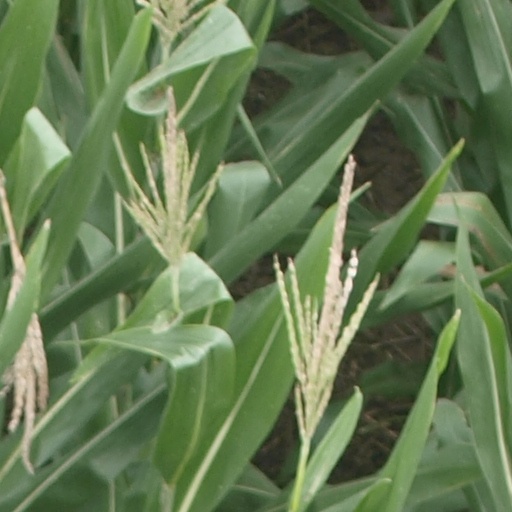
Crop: maize; corn